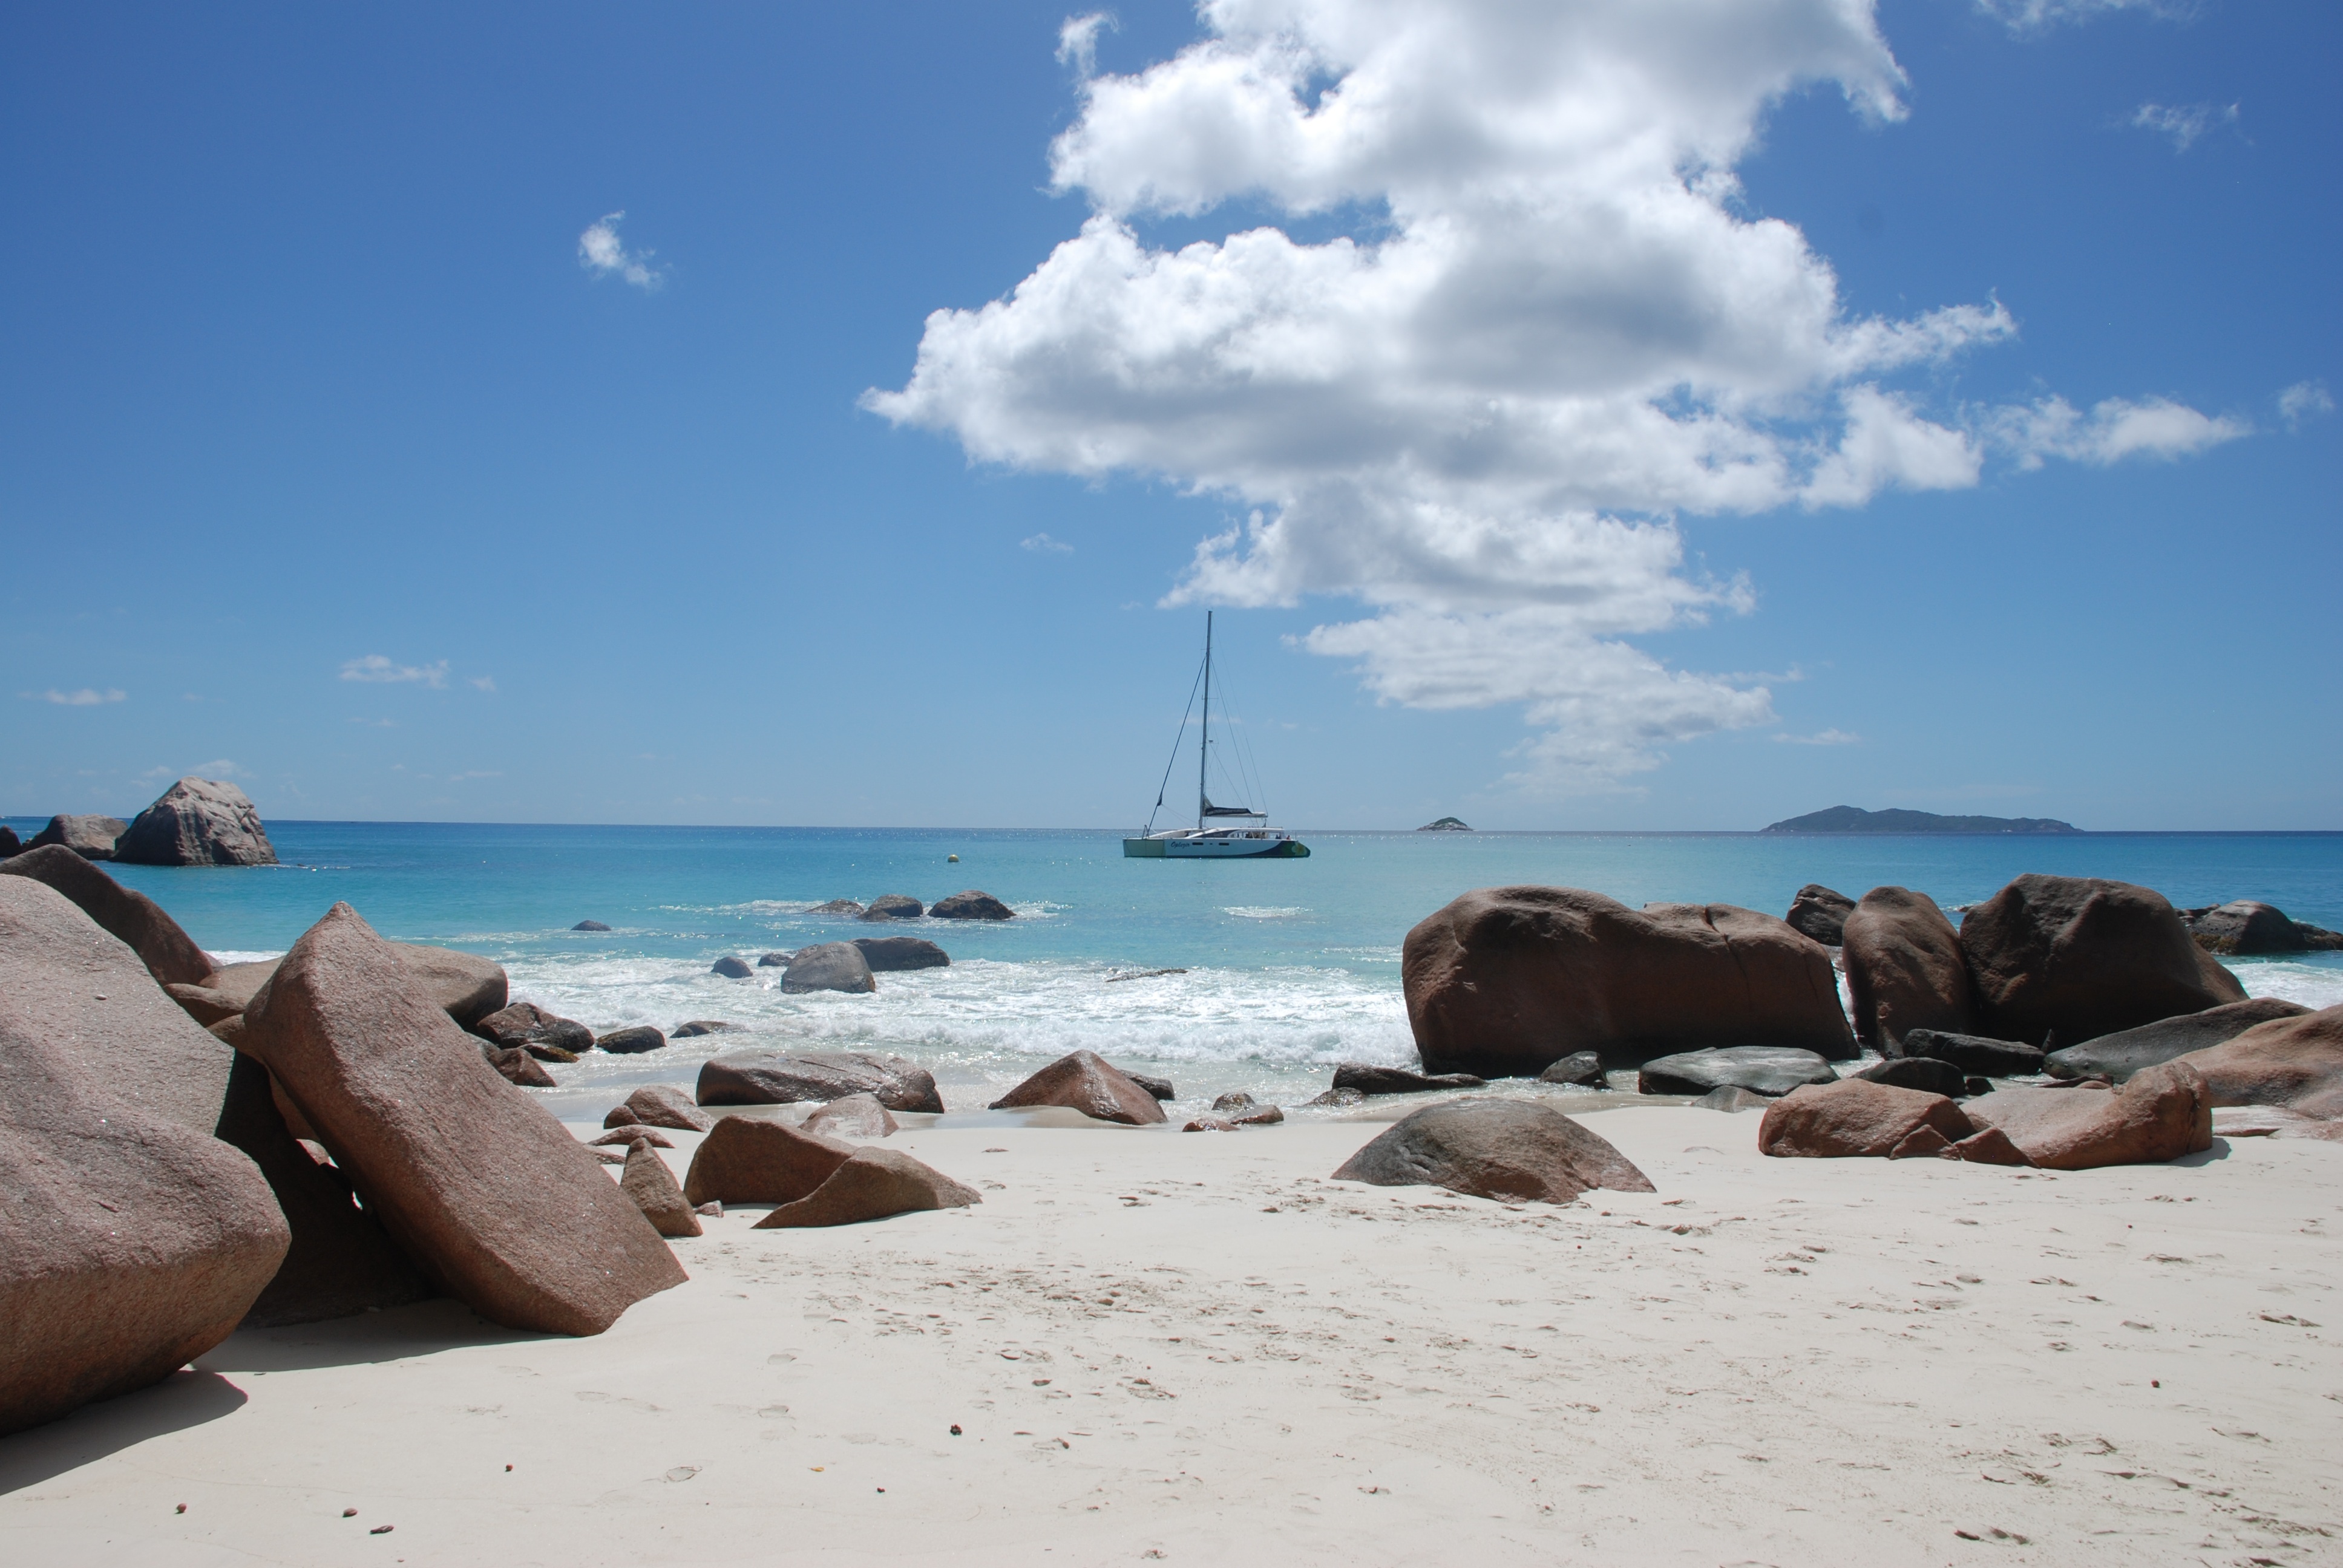
beach, sea, coast, water, sand, ocean, sky, shore, vacation, lagoon, bay, seashore, sailboat, body of water, rocks, stones, clouds, cape